Fall Brawl '98: War Games

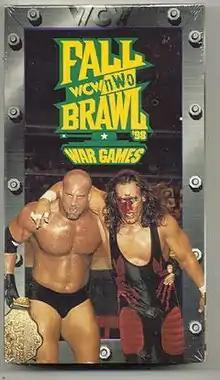
VHS cover featuring Goldberg and Sting

Fall Brawl '98: War Games was the sixth Fall Brawl professional wrestling pay-per-view (PPV) event produced by World Championship Wrestling (WCW). It took place on September 13, 1998, from the Lawrence Joel Veterans Memorial Coliseum in Winston-Salem, North Carolina. As of 2014 the event is available on the WWE Network.